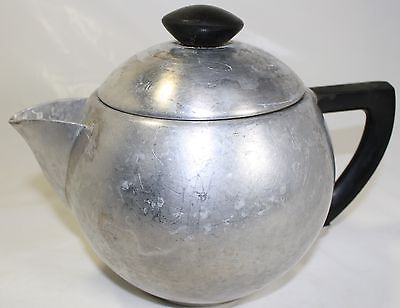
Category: kettle